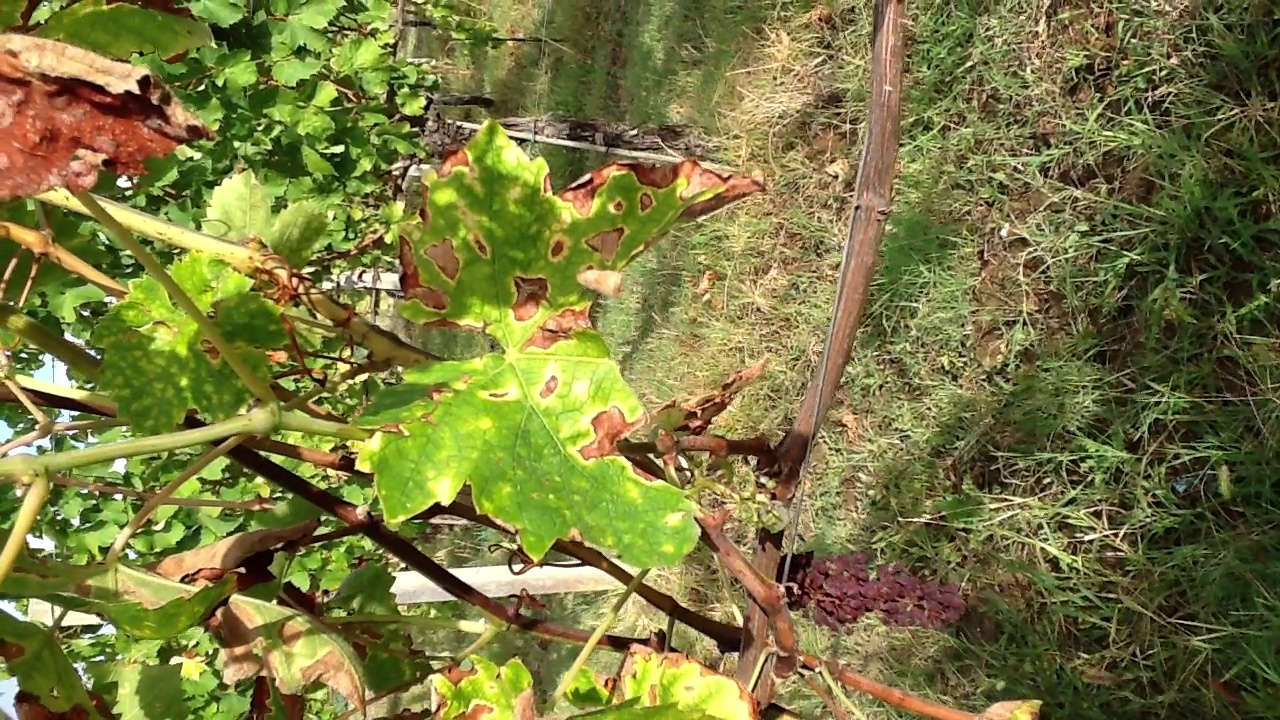
Label: esca